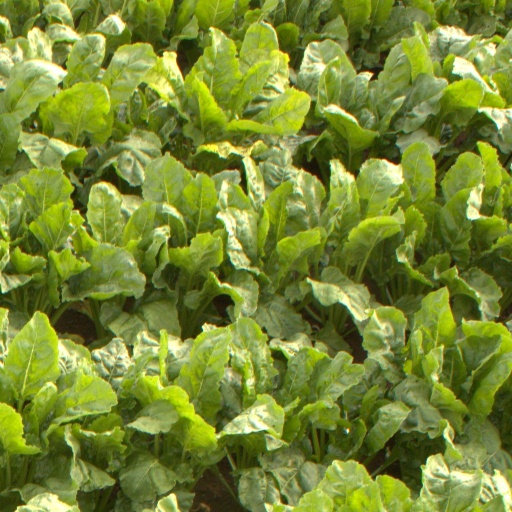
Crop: sugar beet